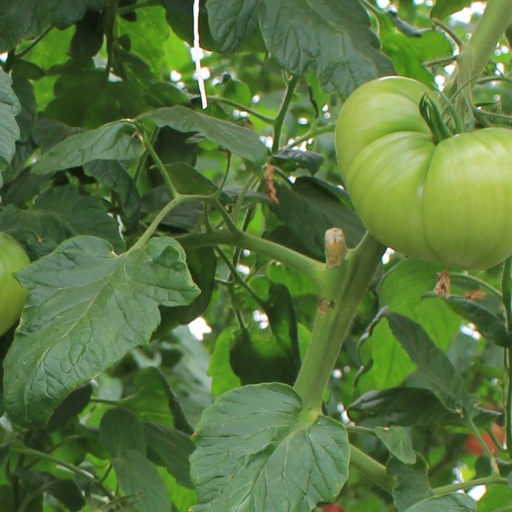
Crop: tomato